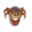
Label: cra